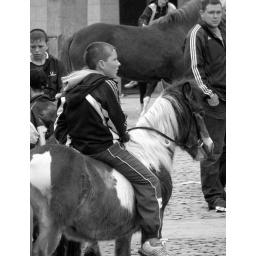
The first Sunday of every month there's a horse market in Smithfield.